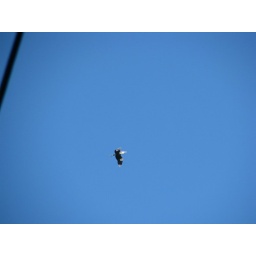
Bird in the blue sky